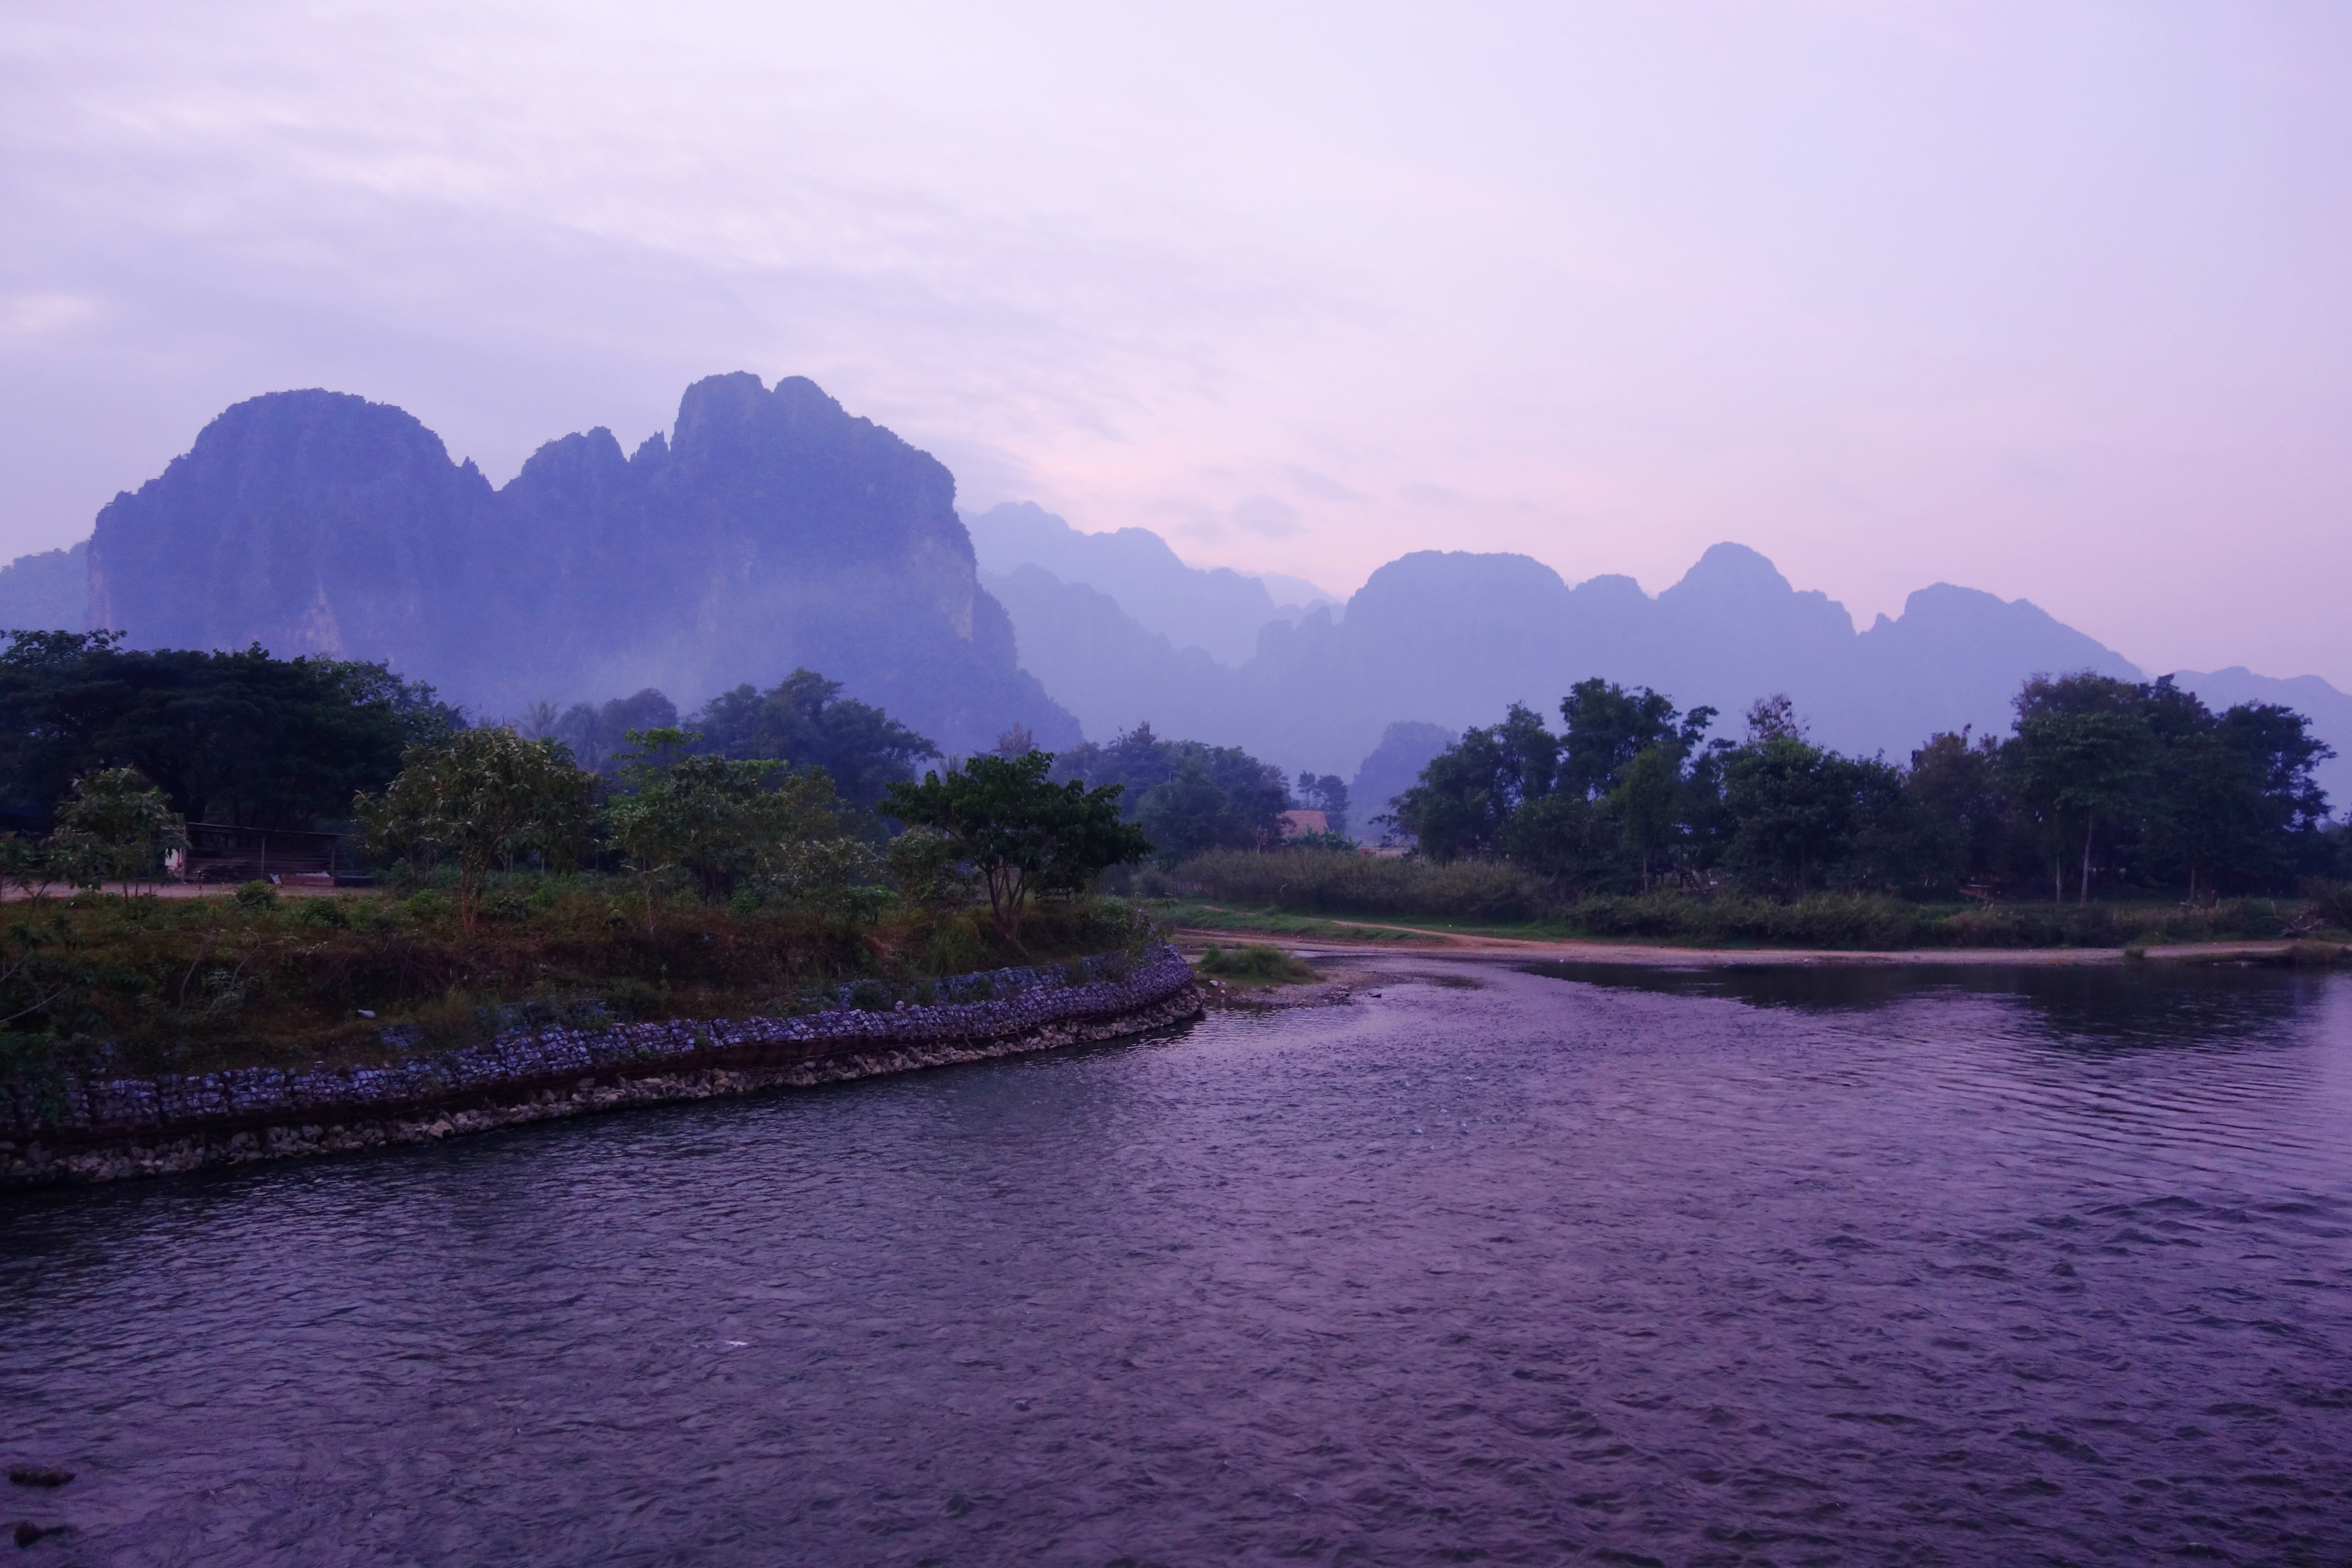
vang vieng, laos, natural landscape, river, mountain, sunset, peaceful, forest, water, cloud, water resources, sky, plant, tree, lake, afterglow, bank, landscape, dusk, mountain range, horizon, calm, hill, sunrise, valley, cumulus, hill station, reservoir, tropics, reflection, fell, lake district, tarn, grassland, evening, ocean, jungle, sound, coast, loch, mountain river, dawn, rock, riparian zone, bay, vacation, tourism, channel, floodplain, wetland, headland, inlet, sea